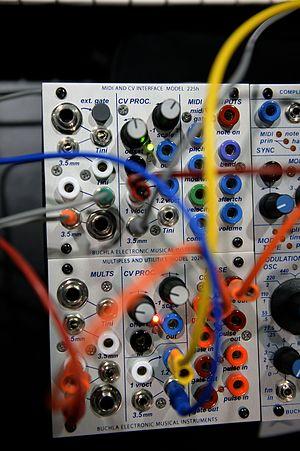
CV/gate est l’abréviation de l'anglais : control voltage/gate, signifiant tension de contrôle/porte. Il s'agit d'un procédé électronique de transmission des informations de contrôle, utilisé en musique électronique, dans le domaine des synthétiseurs modulaires.